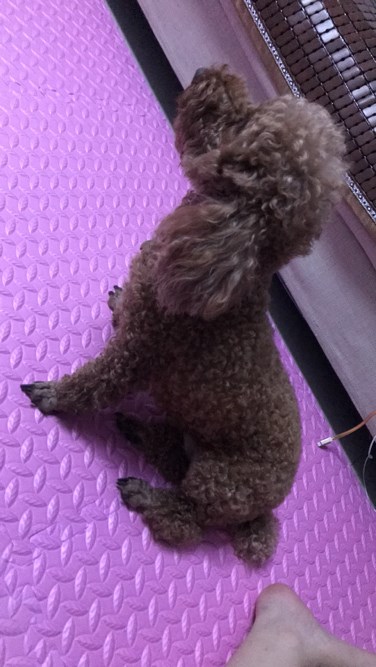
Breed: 2925-n000114-toy_poodle